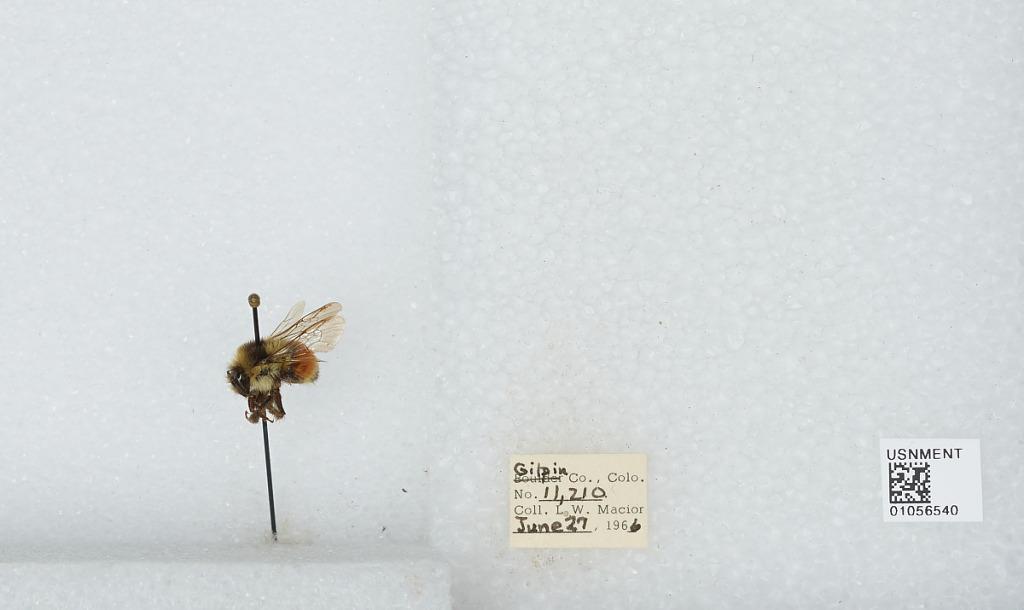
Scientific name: Bombus (Pyrobombus) bifarius Cresson
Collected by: L. Macior
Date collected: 1966-6-27
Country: United States
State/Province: Colorado
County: Gilpin
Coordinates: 39.86, -105.52